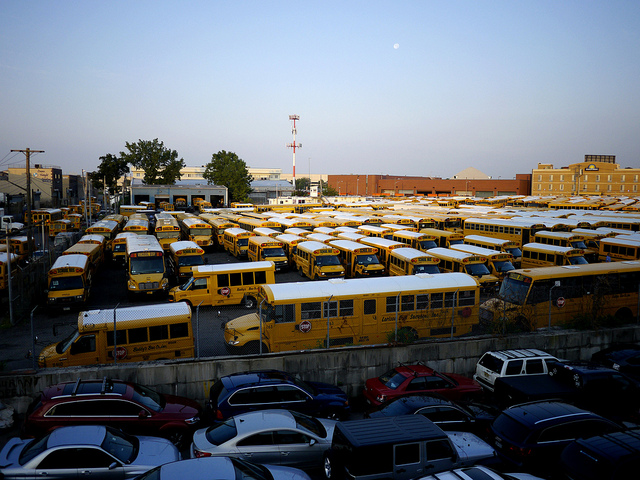
There are many busses parked at this bus depot

A bus yard filled with large and small yellow school buses.